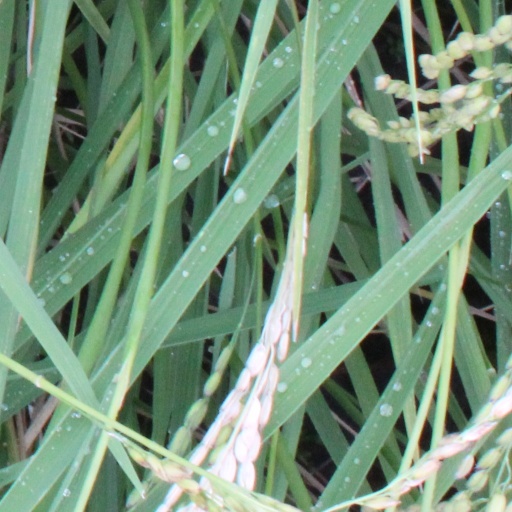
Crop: rice